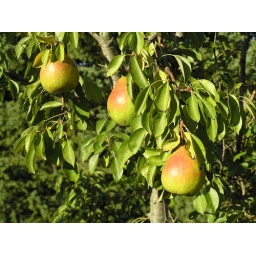
Three pears ripen on the tree in a small kitchen garden